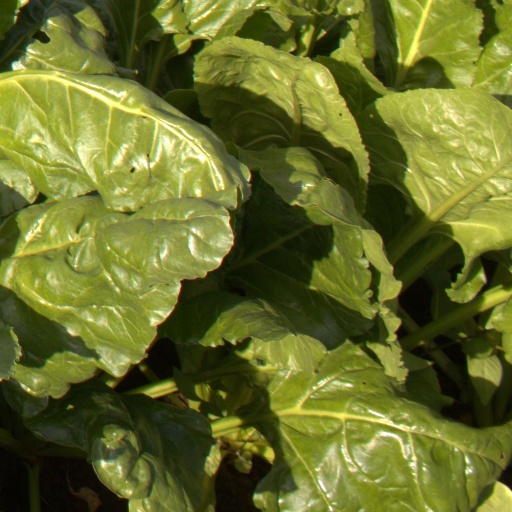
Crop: sugar beet